Peregrine Cust, 6th Baron Brownlow

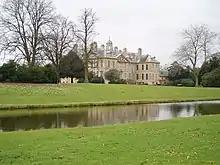
Belton House, the ancestral home of the Cust family

Peregrine Francis Adelbert Cust, 6th Baron Brownlow (27 April 1899 – 28 July 1978), often known as Perry Brownlow, was a British peer and courtier. He was the son of Adelbert Salusbury Cockayne Cust, 5th Baron Brownlow, and his wife Maud Buckle.